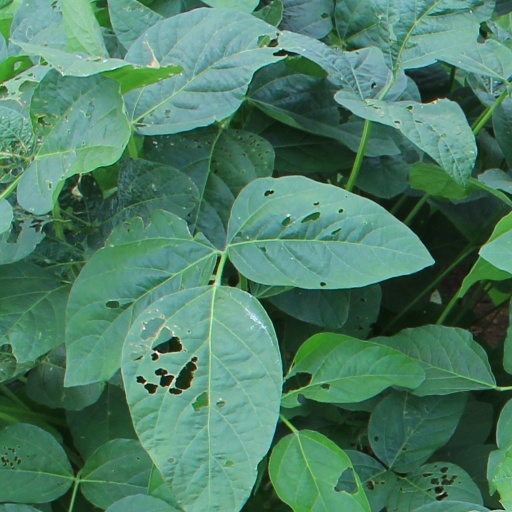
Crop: soybean